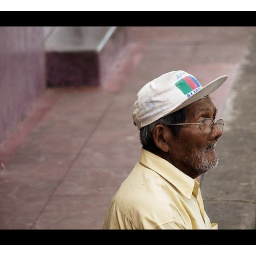
Saw this old man sitting on a pavement in the town of Camoapa in Nicaragua. He was very photogenic.